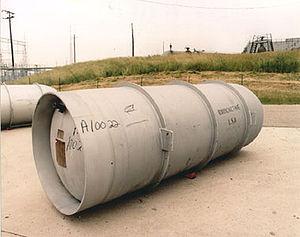
L'usine Honeywell de transformation de l'uranium est une raffinerie d'uranium située sur la rive nord de l'Ohio, à 3 km au nord-ouest de Metropolis, dans l'État de l'Illinois.